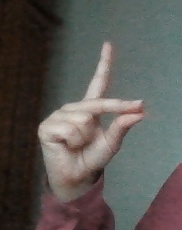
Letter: ta